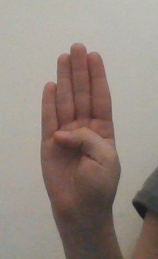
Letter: kaaf